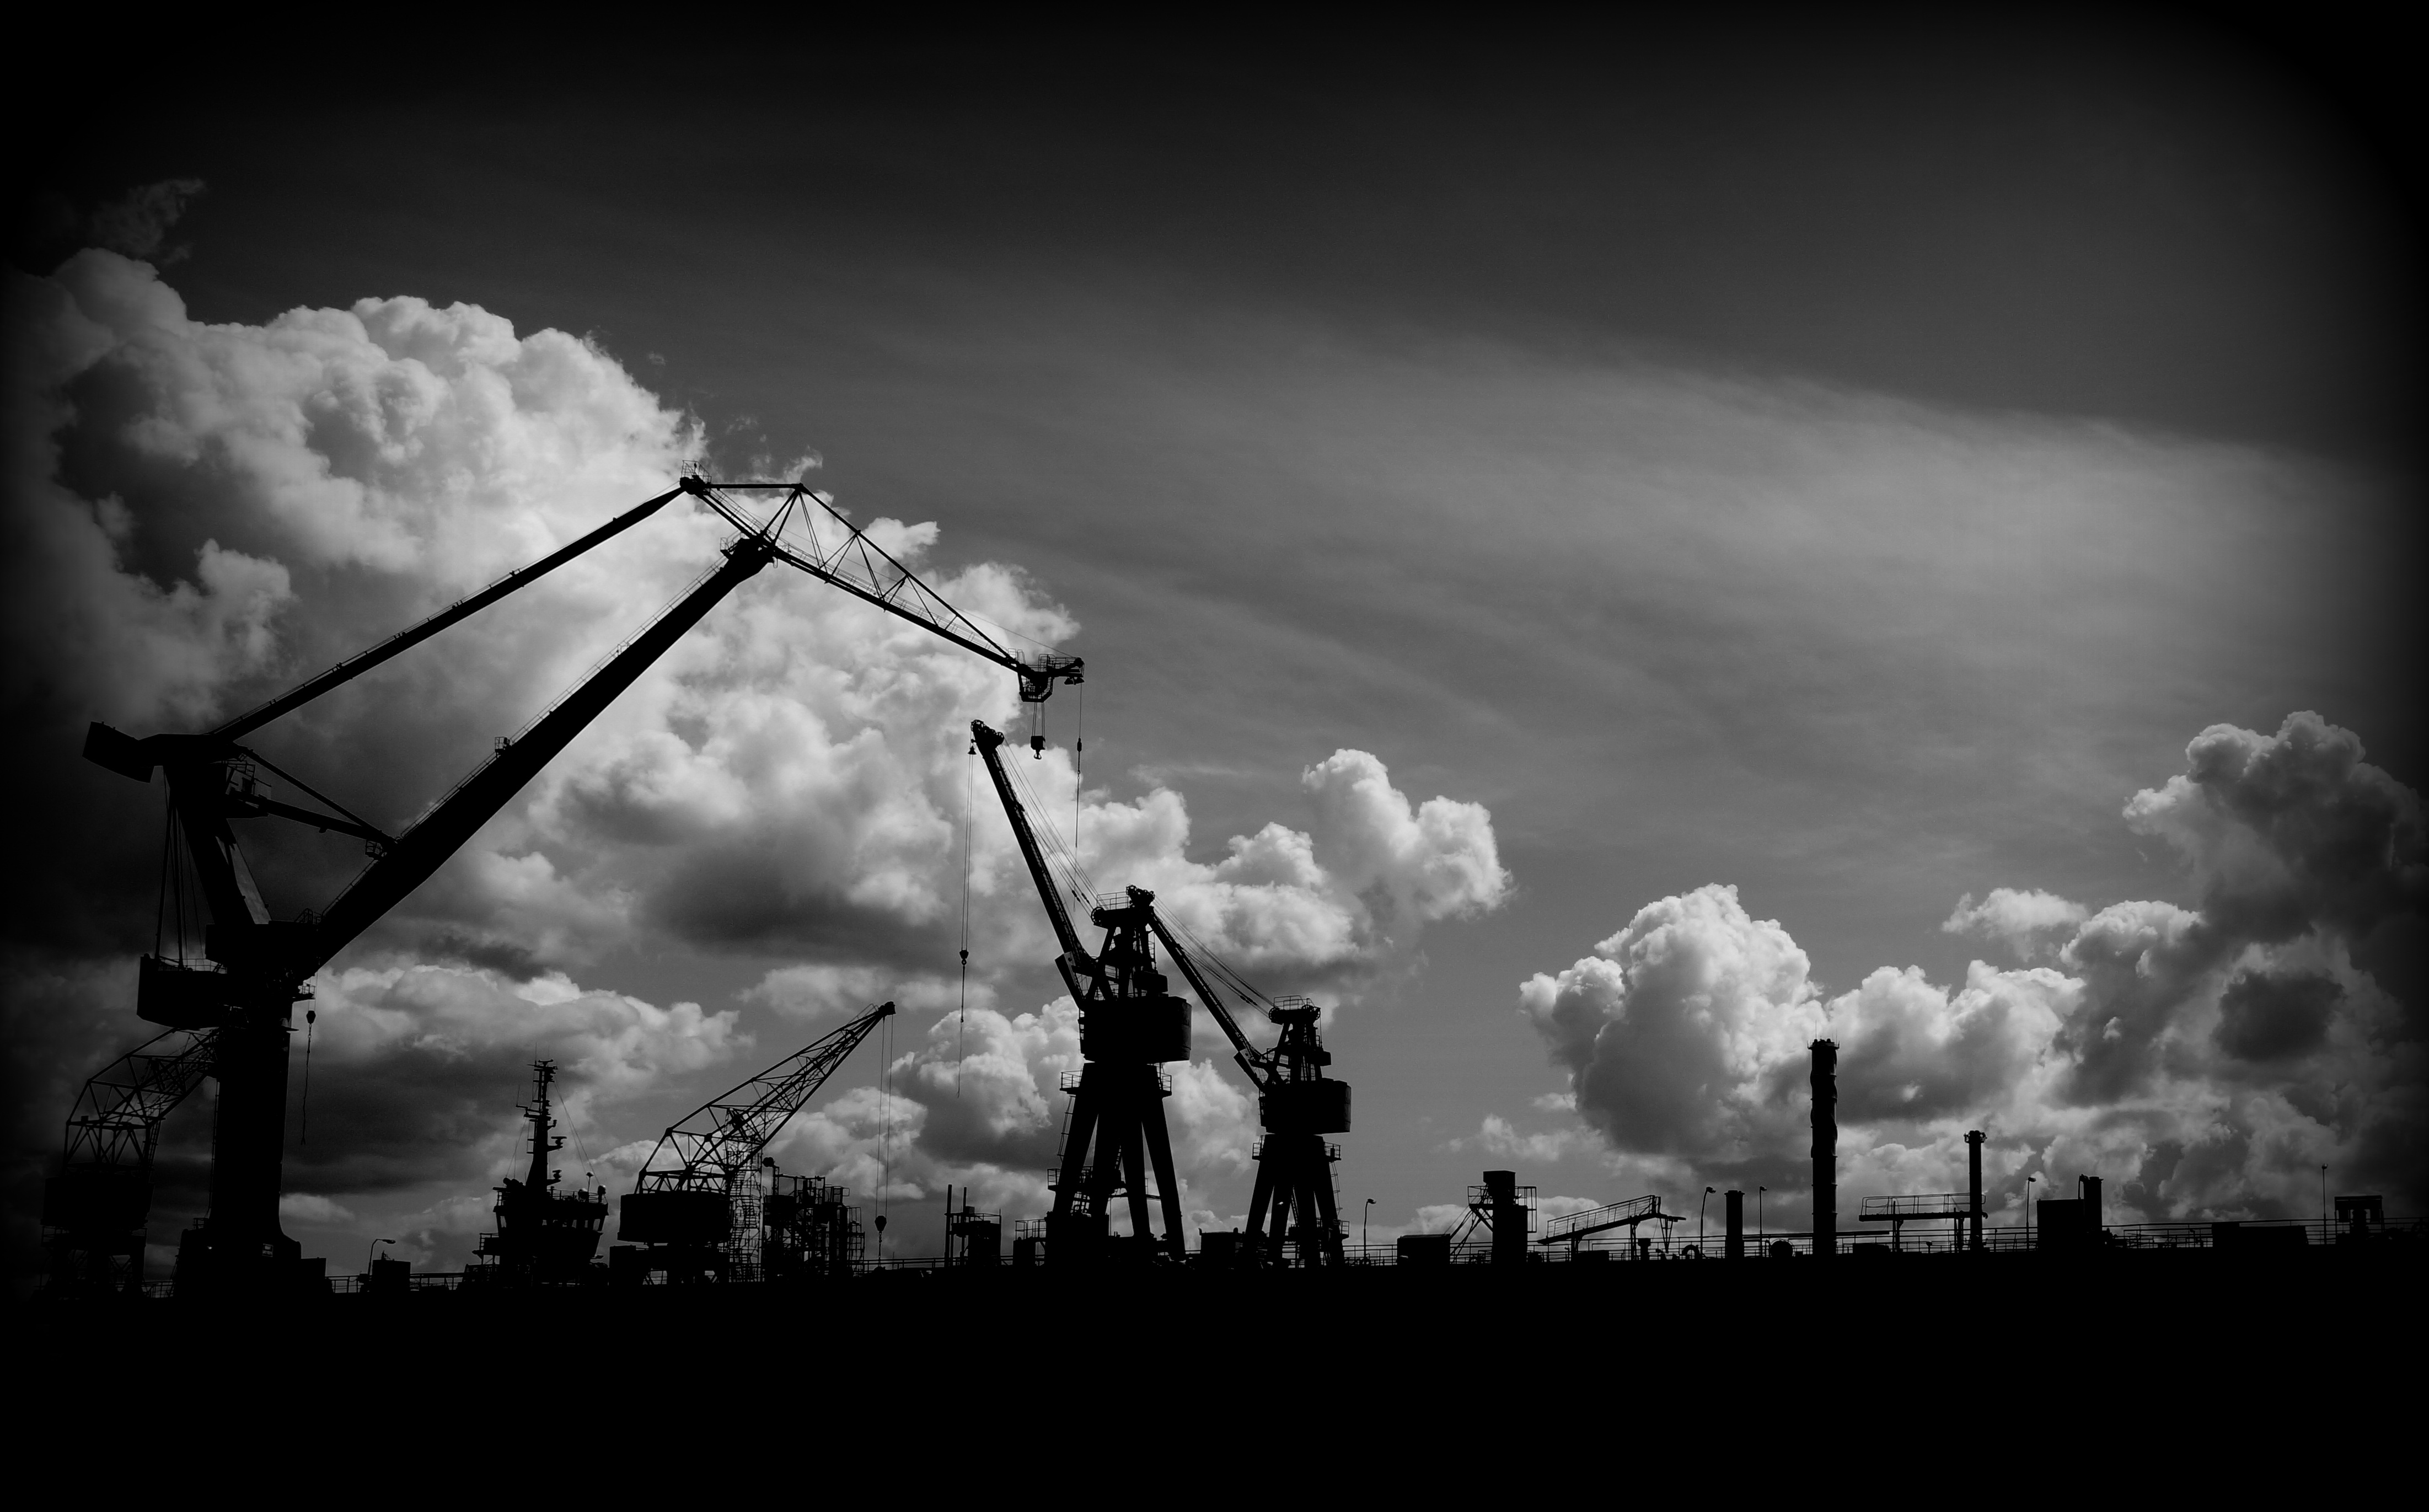
quay, gothenburg, cloud, sky, black, black and white, monochrome photography, atmosphere, photography, meteorological phenomenon, atmosphere of earth, monochrome, phenomenon, darkness, tree, silhouette, electricity, evening, stock photography